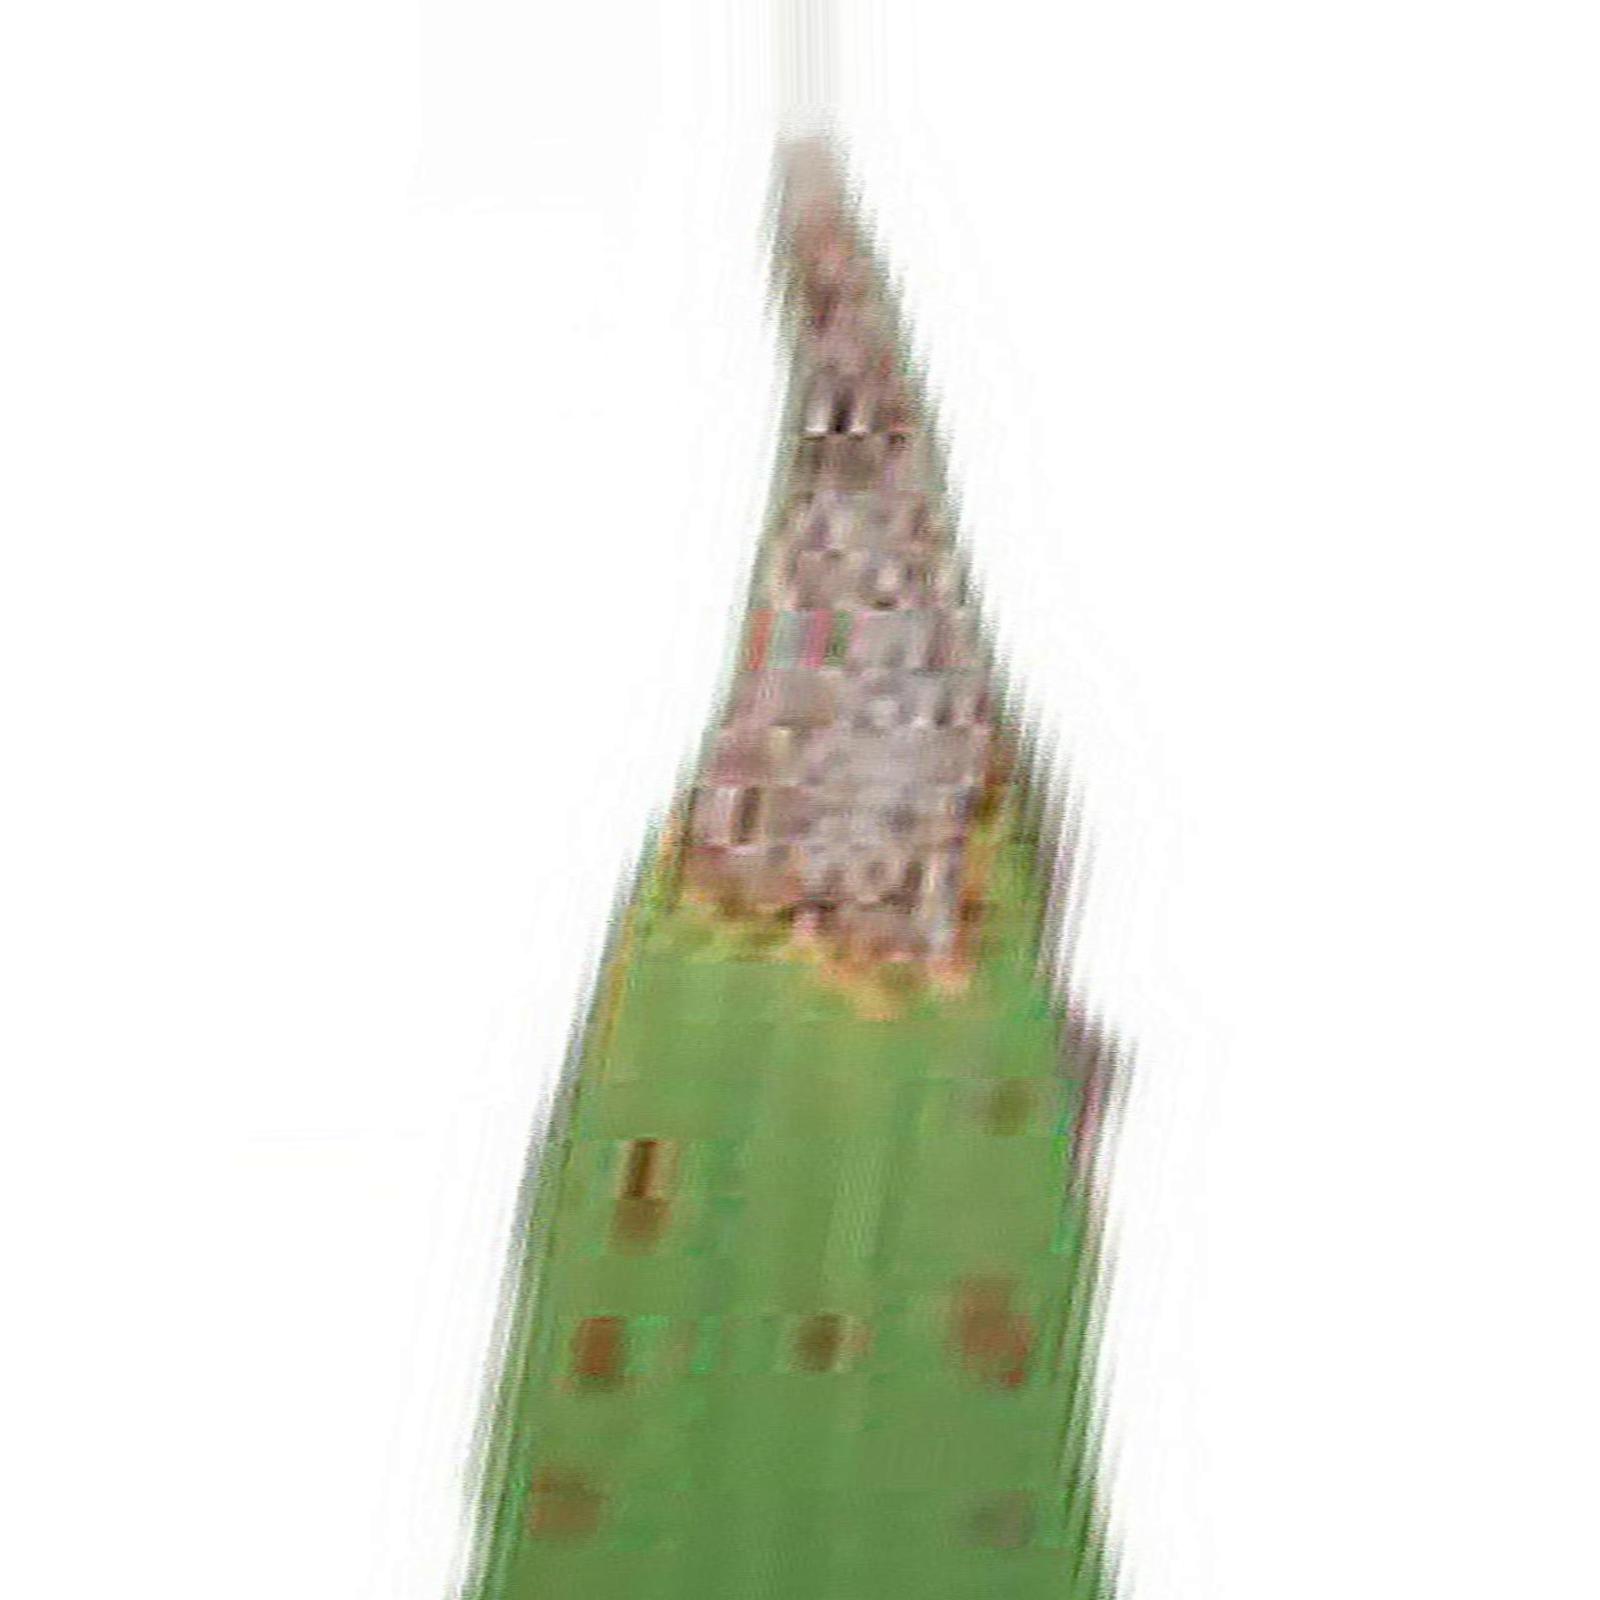
Nhãn: Bệnh Cháy lá ( Leaf scald )